The Rise of the Dragon

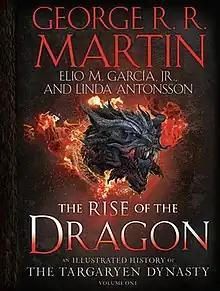
US first edition cover

The Rise of the Dragon is a companion book by George R. R. Martin, Elio M. García Jr. and Linda Antonsson describing the history of House Targaryen from Aegon Targaryen's conquest of Westeros to the Dance of the Dragons civil war. It was released on October 25, 2022. In contrast to "Fire & Blood", Martin described it as "written in a more encyclopedic style similar to "The World of Ice & Fire"".